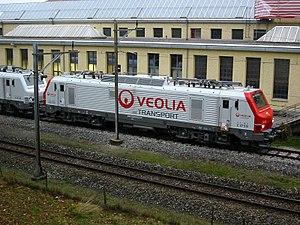
Veolia Transport était une filiale du groupe Veolia Environnement spécialisée dans le transport. Le 3 mars 2011, elle a fusionné avec Transdev pour donner naissance à Veolia Transdev.
Prima désigne une famille de locomotives électriques et diesel-électriques françaises construites par Alstom depuis la fin des années 1990.
Veolia Cargo était une entreprise ferroviaire française de transport de marchandises, filiale du groupe Veolia Transport. Créée en 2006 elle disparait fin 2009 après son rachat par les groupes SNCF et Eurotunnel.